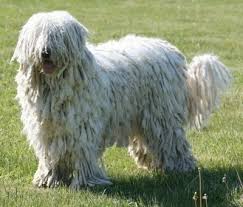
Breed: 318-n000115-komondor